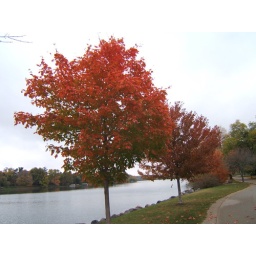
32 rock river near the Y